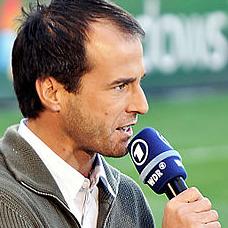
Age: 40